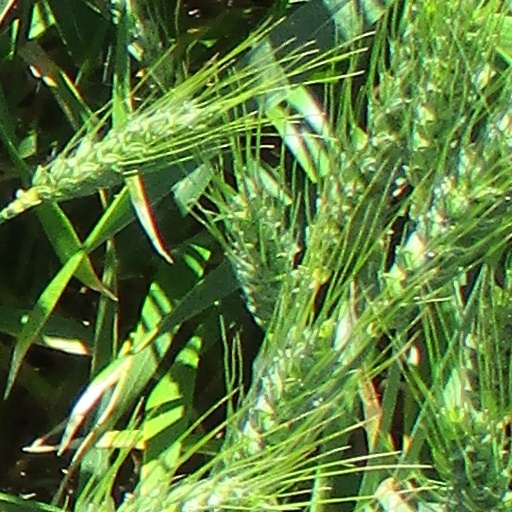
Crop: wheat